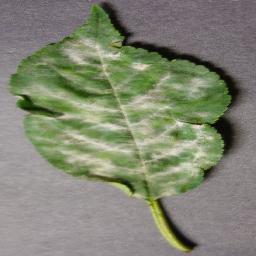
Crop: cherry
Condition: (including_sour)_powdery_mildew